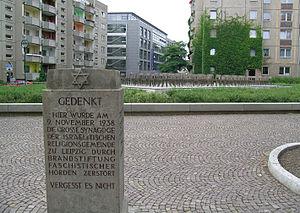
La synagogue communautaire de Leipzig, située à l'ouest de la vieille ville, dans la Gottschedstrasse a été érigée en 1855 et détruite par les nazis lors de la nuit de Cristal du 9 au 10 novembre 1938.